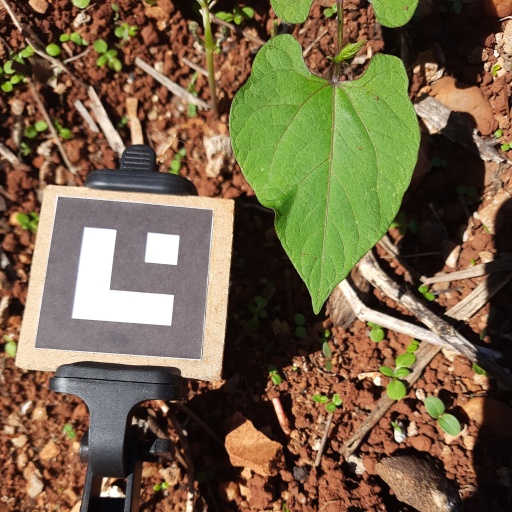
Observations: wavy surface, no eating holes, under sunlight